Dana Scully

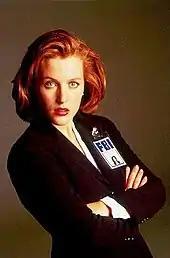
A promotional image for the first season of "The X-Files" featured Anderson as Scully.

Upon being partnered with Mulder, Scully maintained her medical skills by acting as a forensic pathologist, often performing or consulting on autopsies of victims on X-Files cases.